Dilim

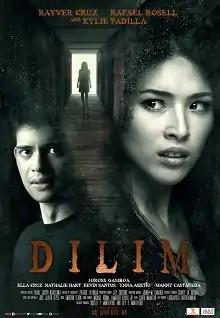
Theatrical release poster

Dilim is a 2014 Filipino horror film written and directed by Jose Javier Reyes. It was released by Regal Entertainment and stars Kylie Padilla, Rayver Cruz, and Ella Cruz.